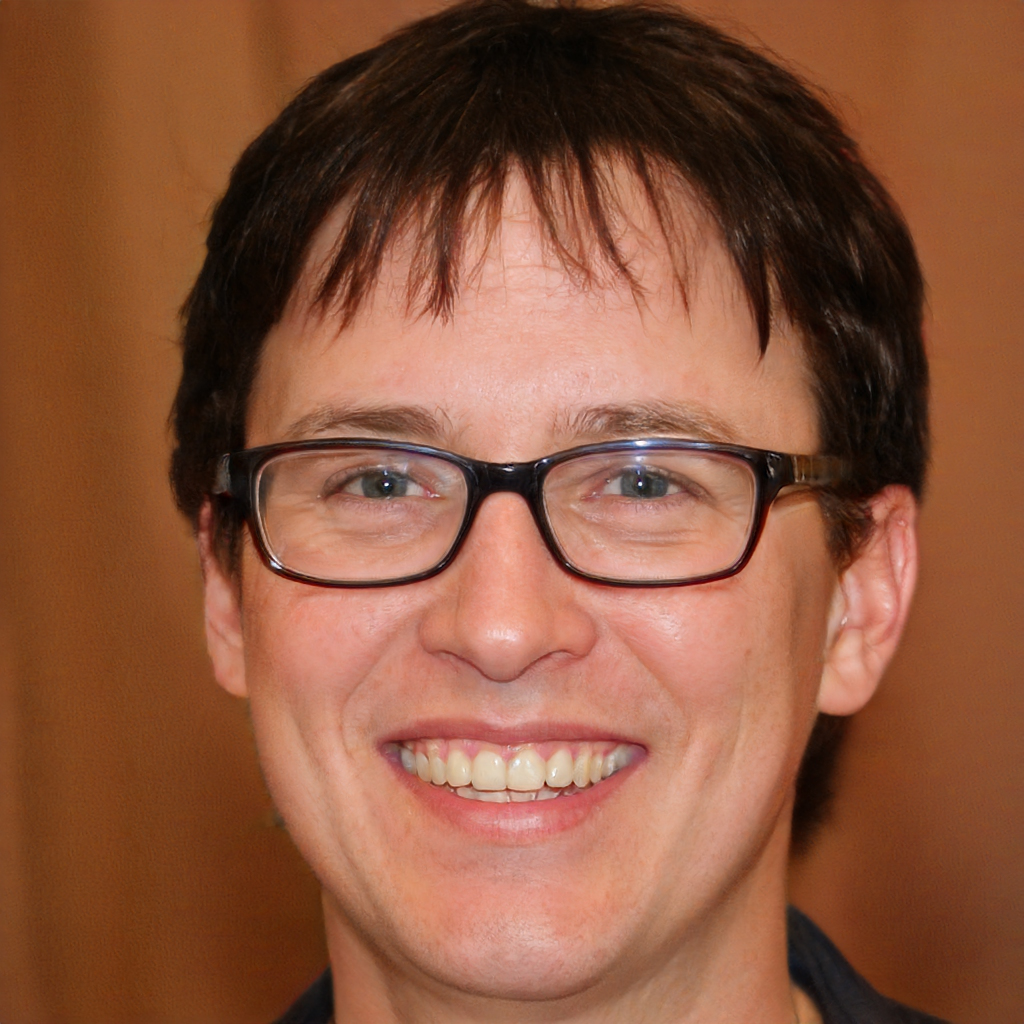
Label: No Watermark